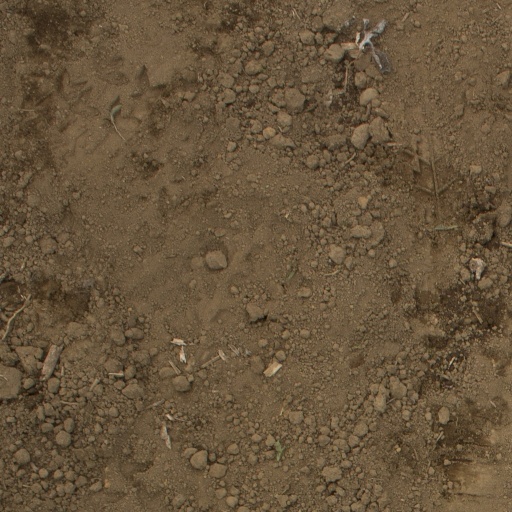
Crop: Jerusalem artichoke